Kauamwemwe

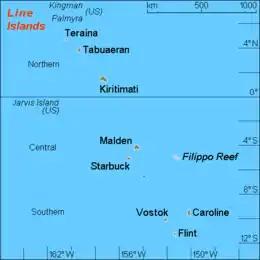
A map of the Kl Line Islands

Kauamwemwe is a settlement in Kiribati. It is located on the island of Teraina.